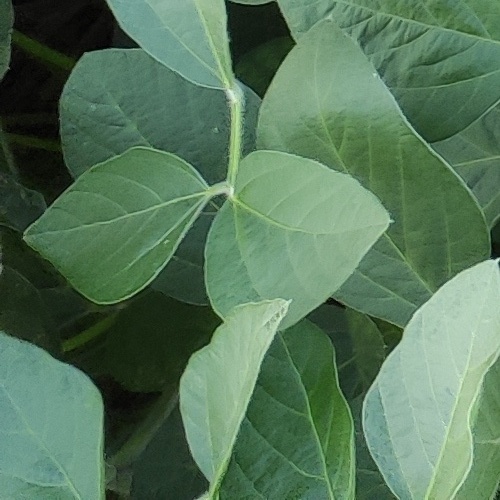
Label: Healthy